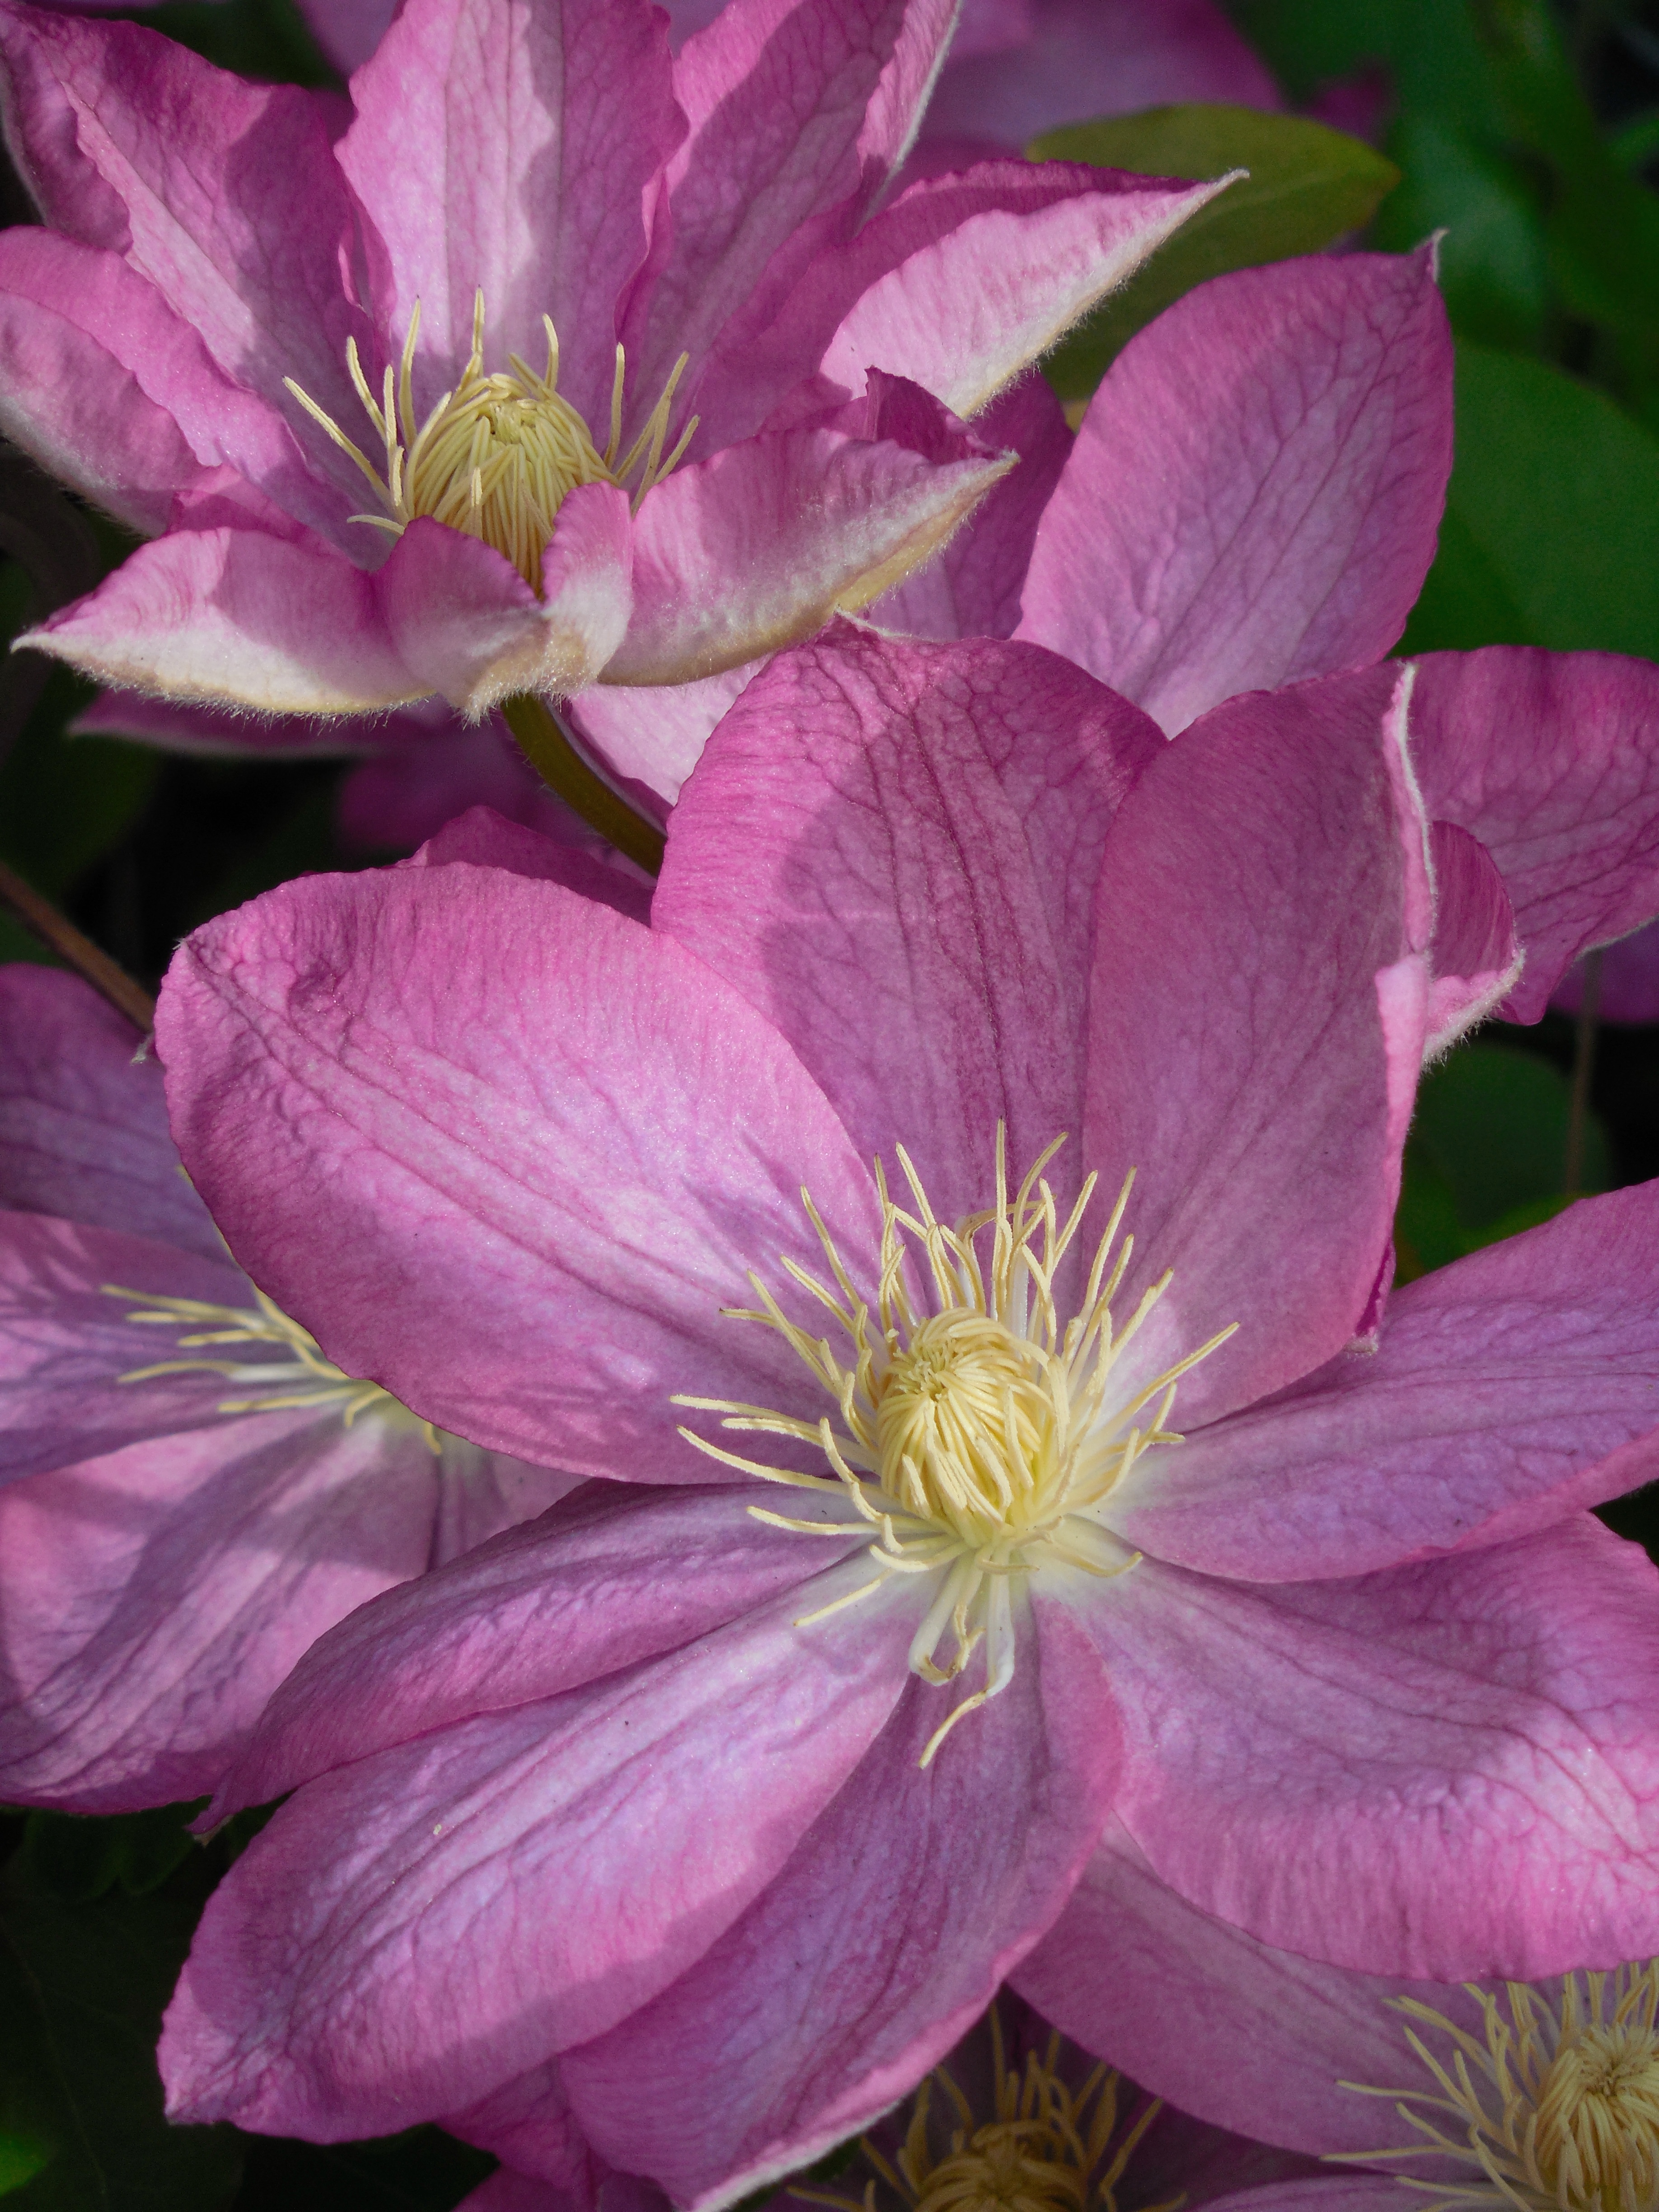
nature, blossom, growth, plant, white, leaf, flower, purple, petal, bloom, summer, floral, decoration, spring, green, color, natural, botany, blooming, climber, garden, pink, flora, season, botanical, design, decorative, violet, clematis, blossoming, flowering plant, land plant